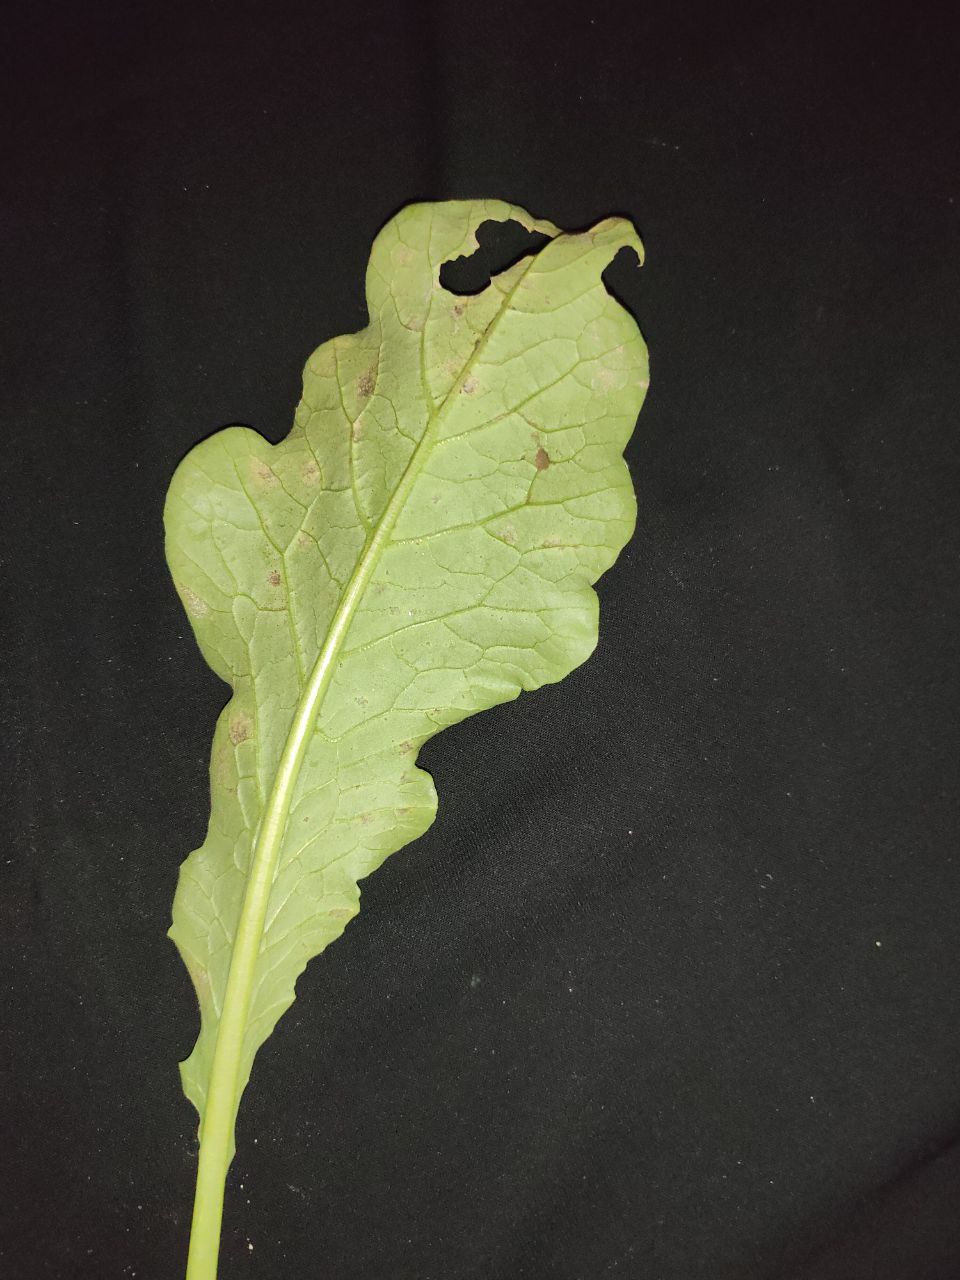
Label: Downey mildew